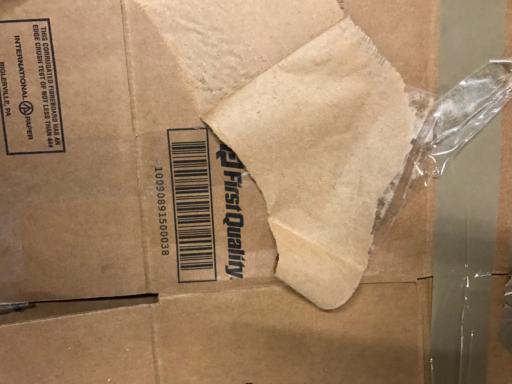
Waste category: cardboard